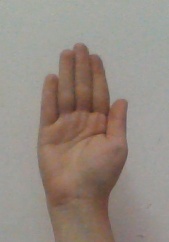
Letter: seen